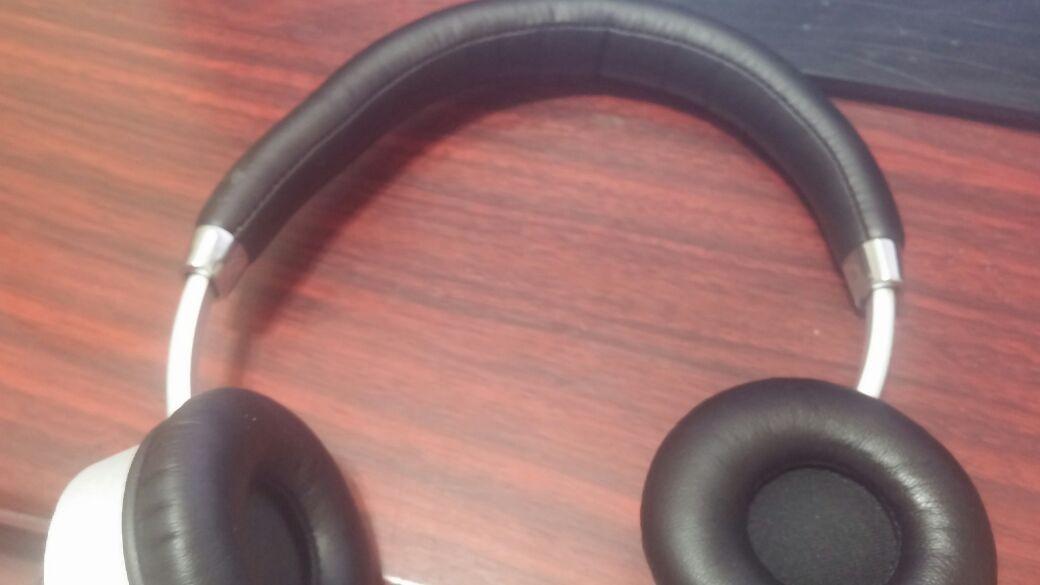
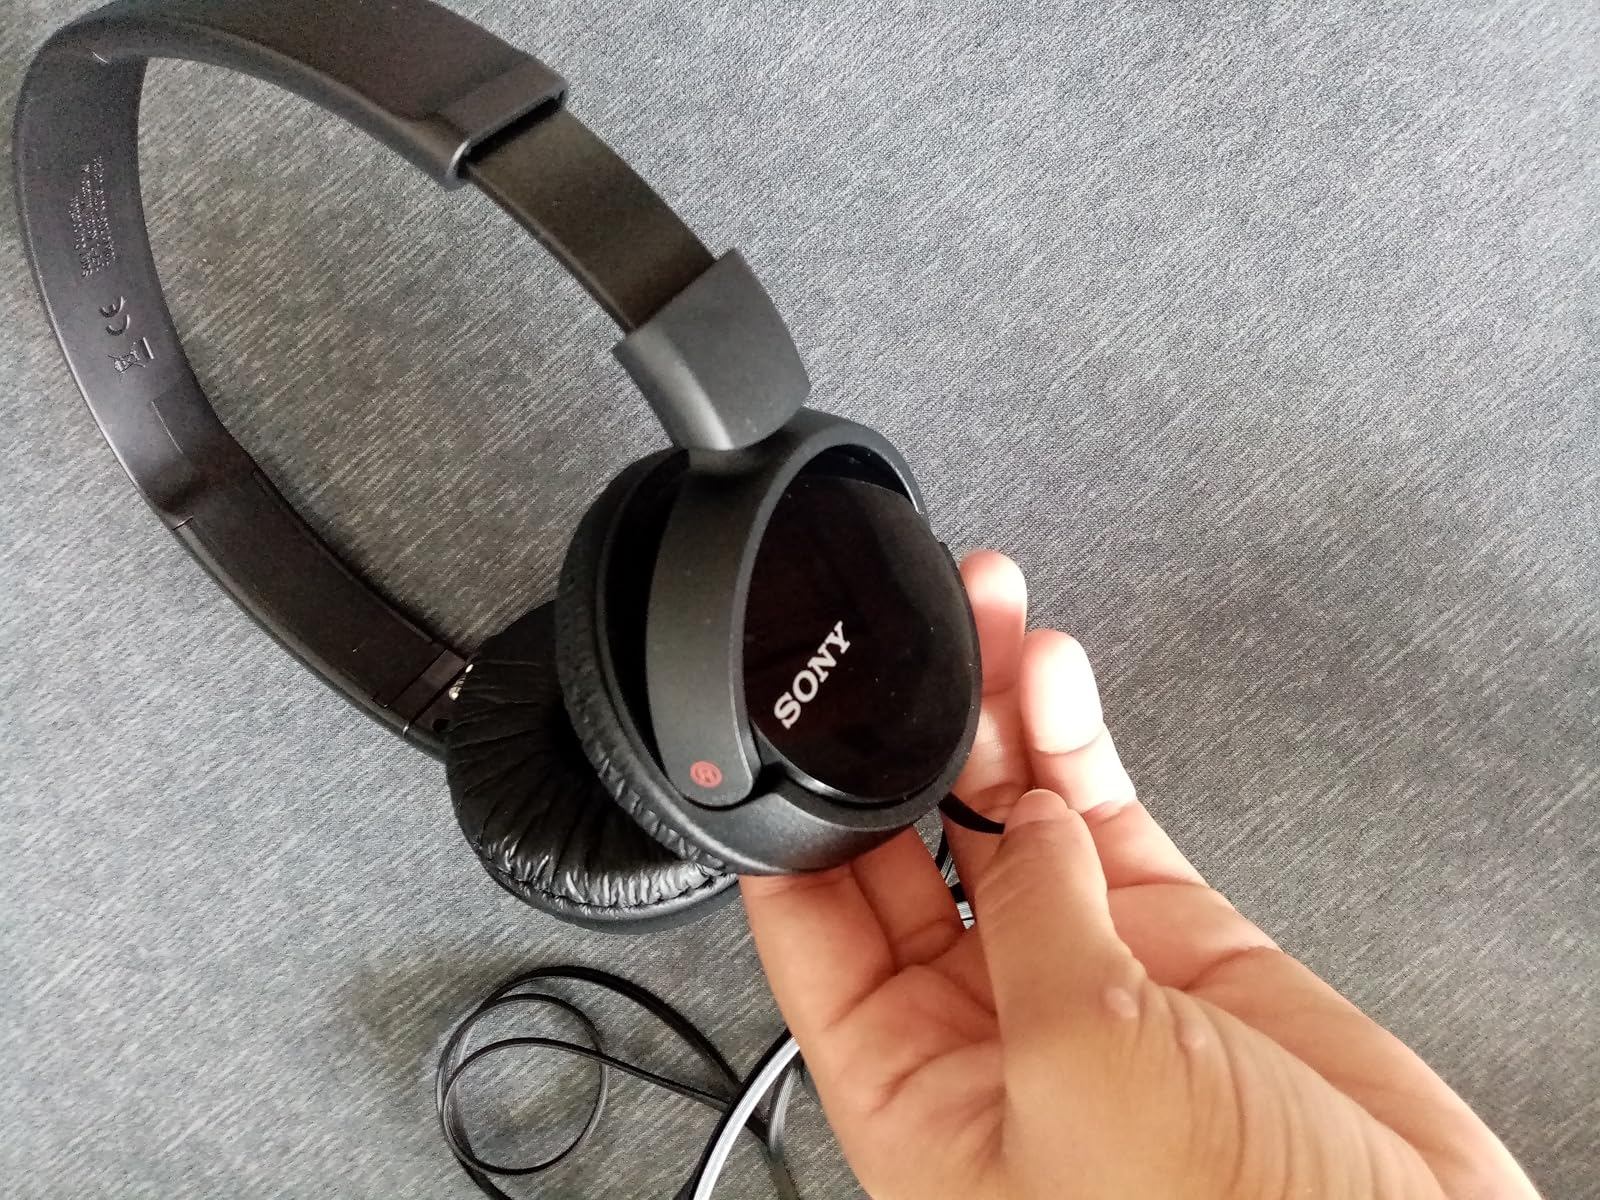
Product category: headphones
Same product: no